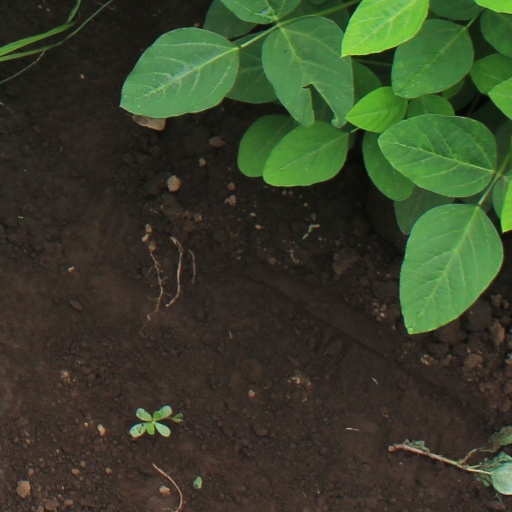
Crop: soybean